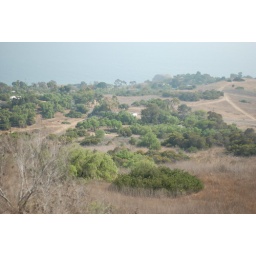
Random green trees and shrubs interspersed in the dry hillsides.